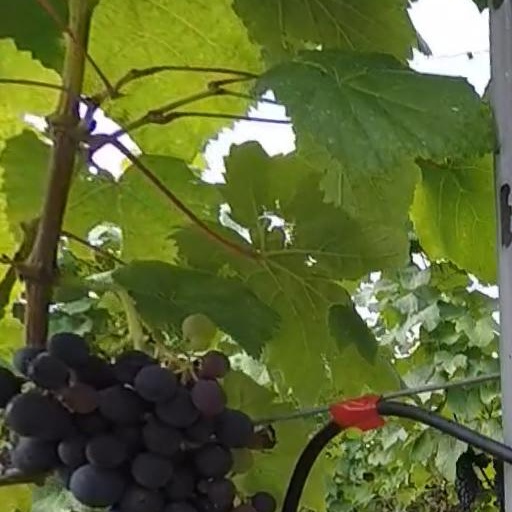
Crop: grape